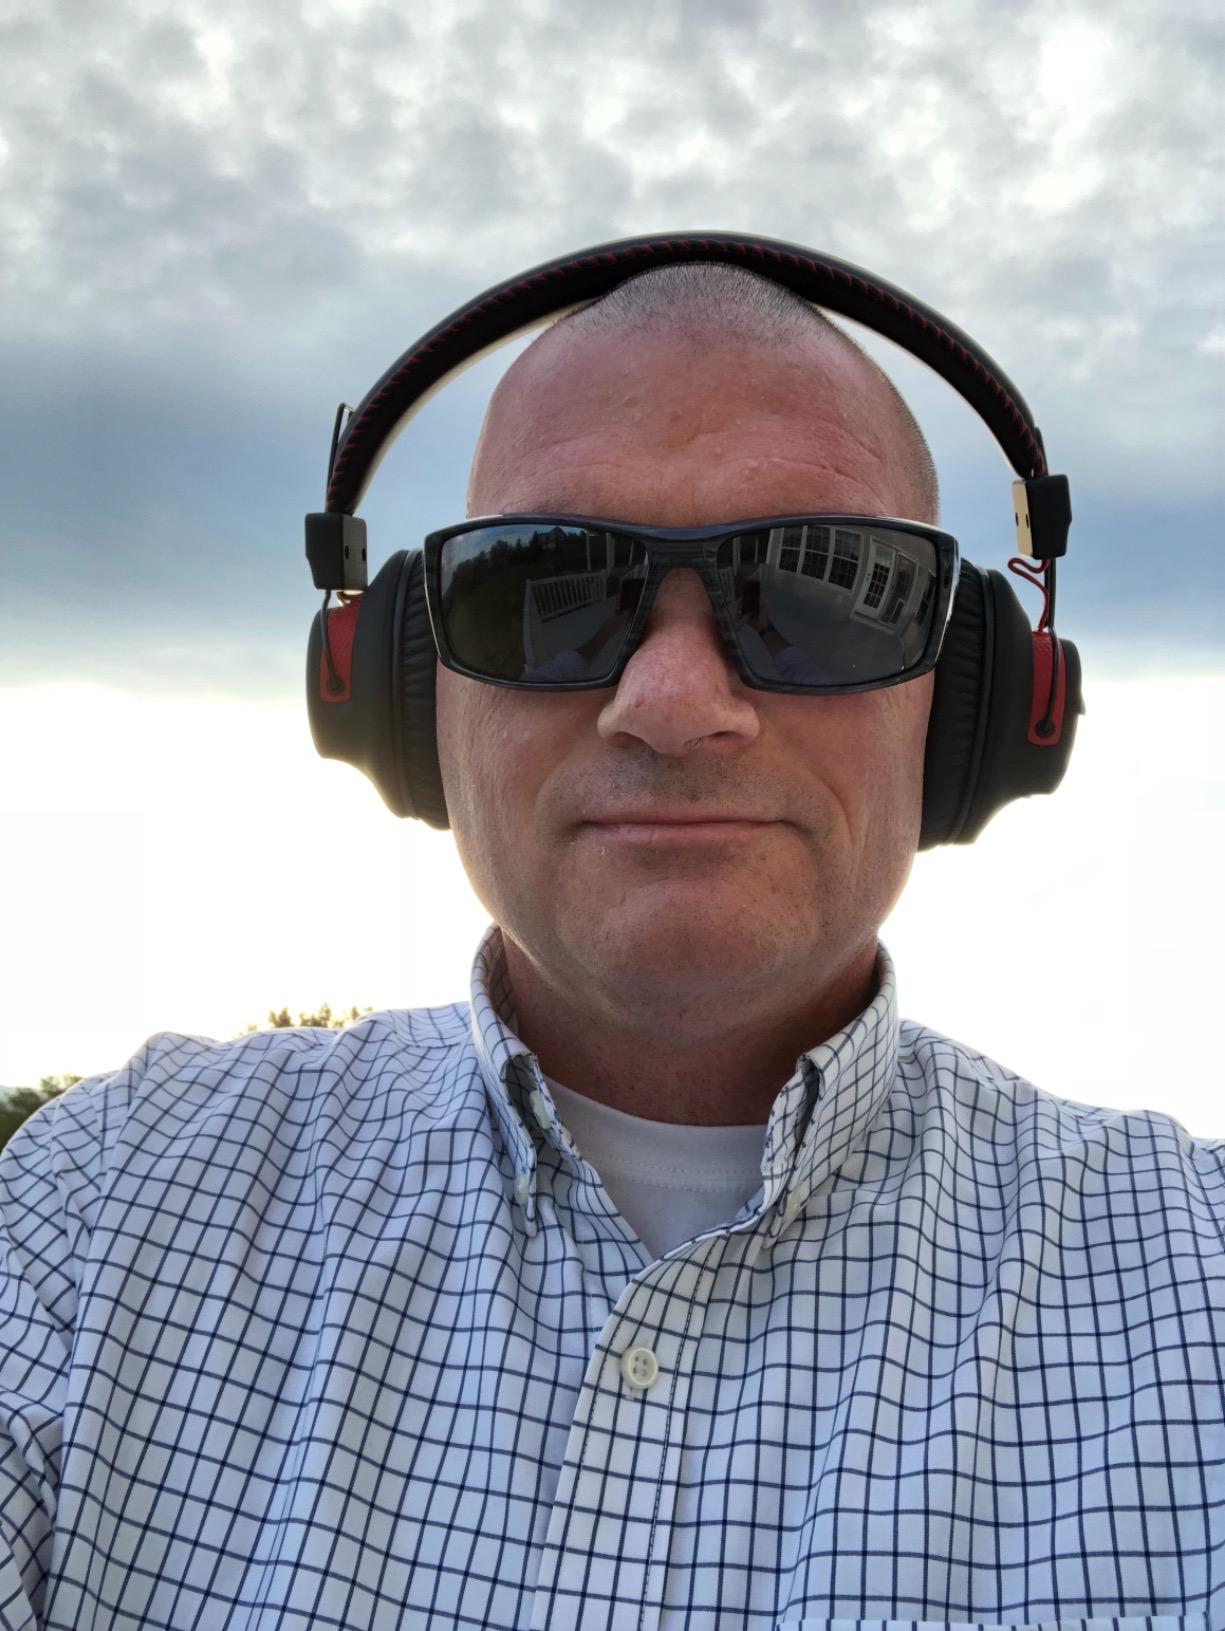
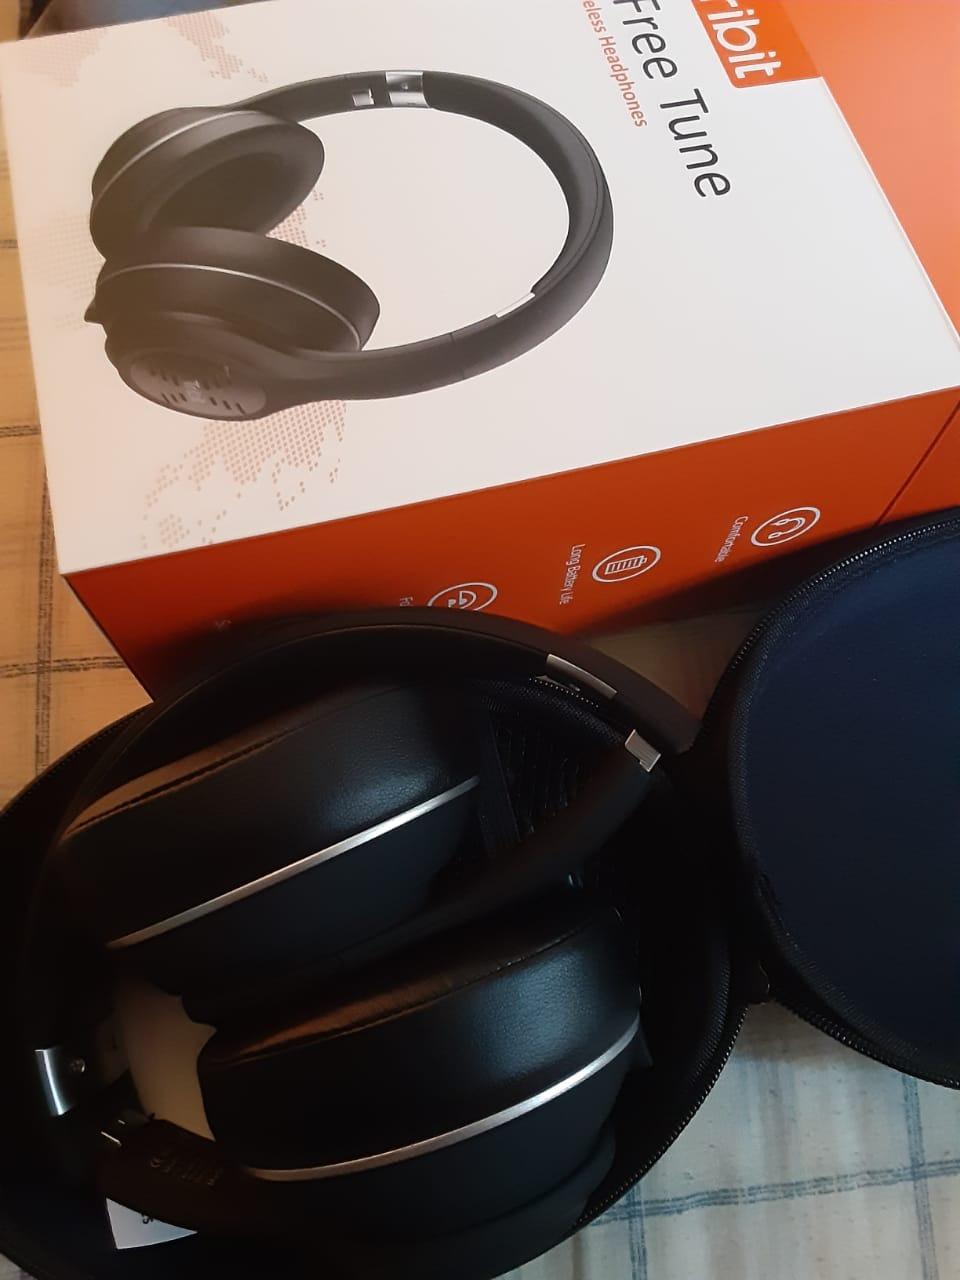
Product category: headphones
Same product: no